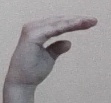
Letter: jeem